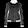
Label: Coat